Martin Short

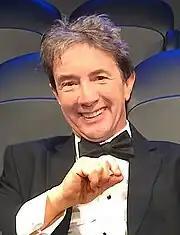
Short in 2021

Short voiced the Cat in the Hat in the animated TV series "The Cat in the Hat Knows a Lot About That!", which aired from 2010 to 2013. He later voiced the character in a number of related TV specials in 2014 and 2016. He shot a new comedy special for television in Toronto in September 2011. The special, "I, Martin Short, Goes Home" follows his return to his native Hamilton, Ontario and has a cast that includes Eugene Levy, Andrea Martin, Joe Flaherty, and Fred Willard. The special aired on CBC Television on April 3, 2012, and garnered Short a nomination for Best Lead Actor in a Comedy Program or Series at the 1st Canadian Screen Awards. In 2011, Short joined the cast of "How I Met Your Mother" for its seventh season, playing Marshall's manic boss and was a judge on the first season of "Canada's Got Talent" (2012).